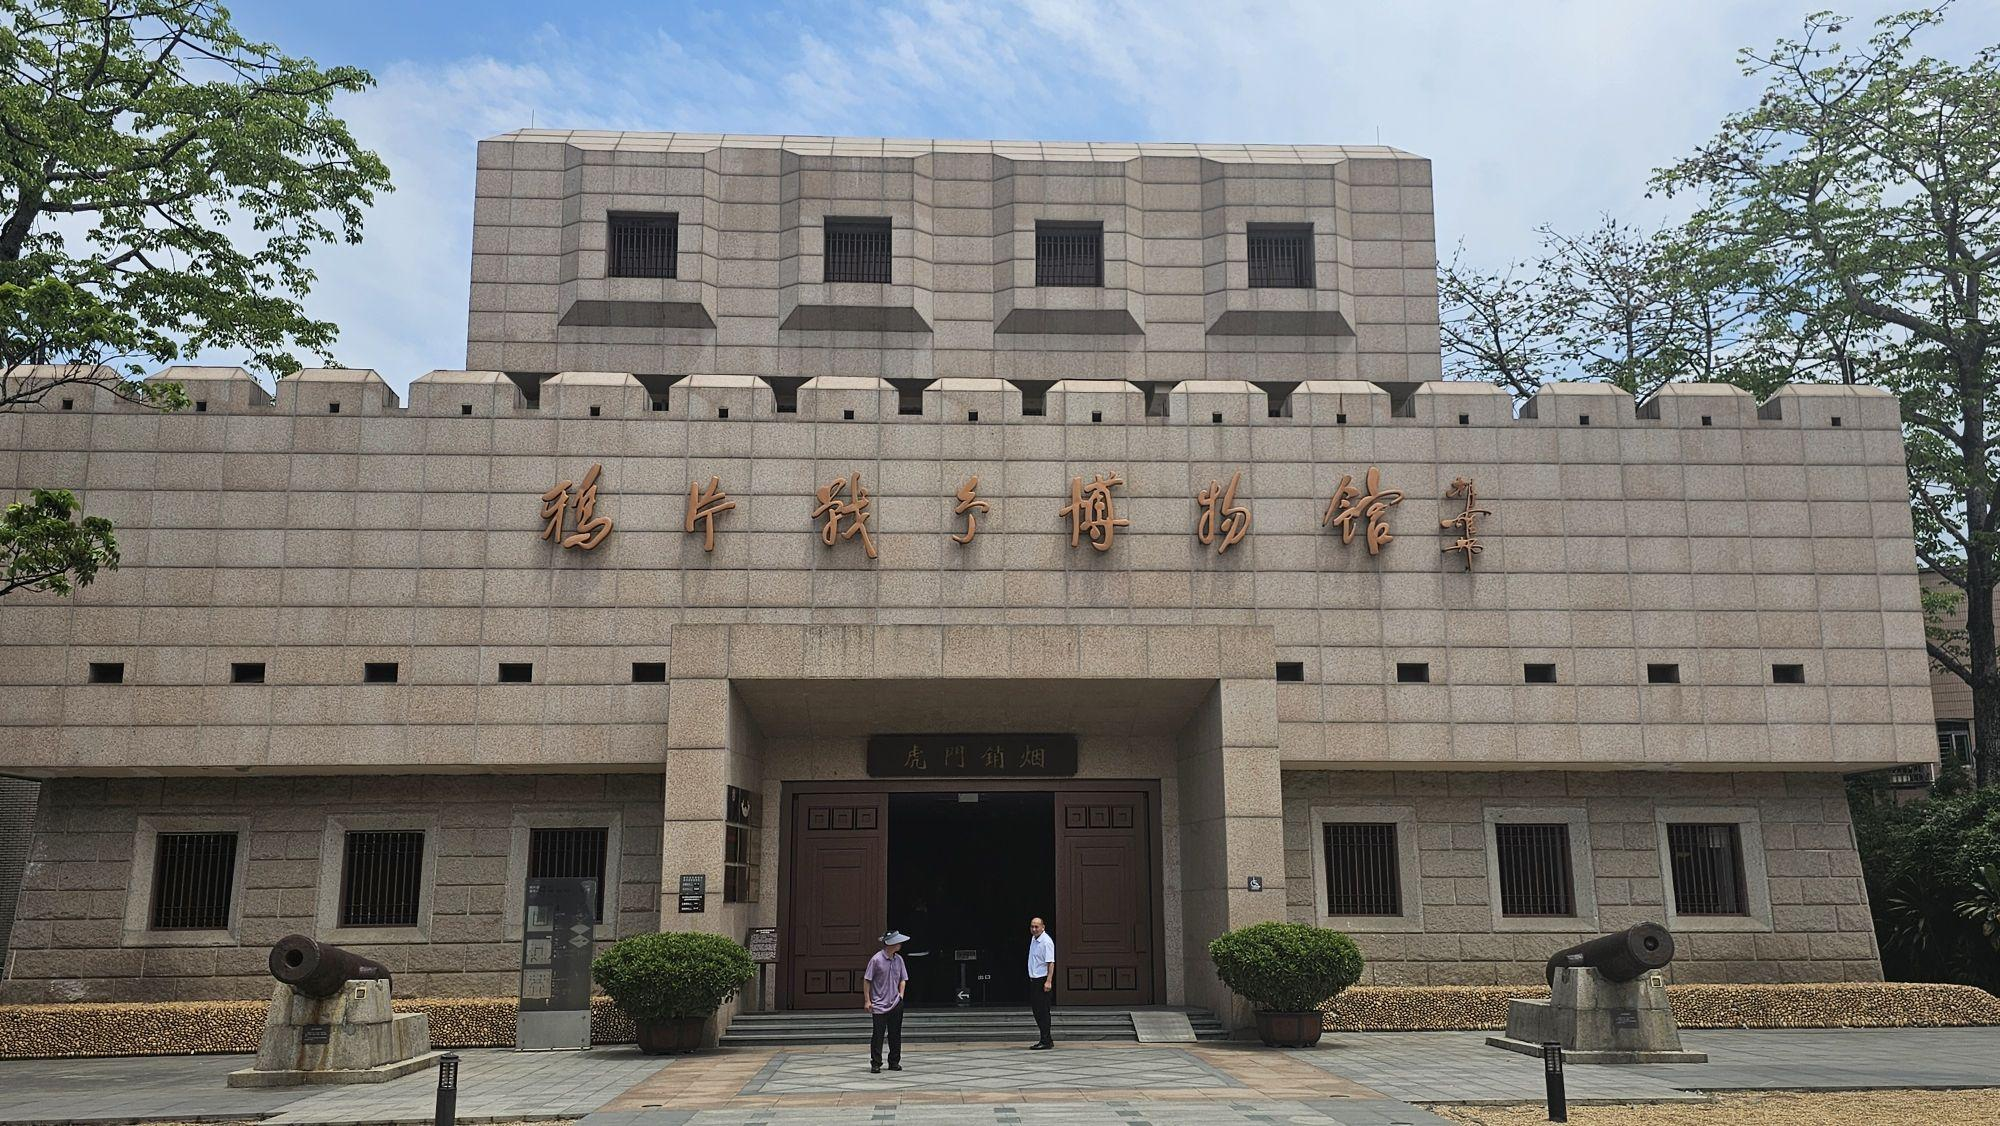
地标名称：鸦片战争博物馆